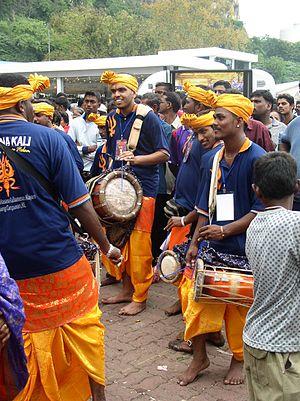
La Malaisie étant une mosaïque des cultures islamiques, hindouistes et bouddhistes, la variété de la musique malaisienne résulte naturellement d'appropriations de nombreuses musiques extérieures : indonésienne, thaïlandaise, philippine et chinoise. De surcroît, les nombreux immigrants ont apporté leurs propres musiques.